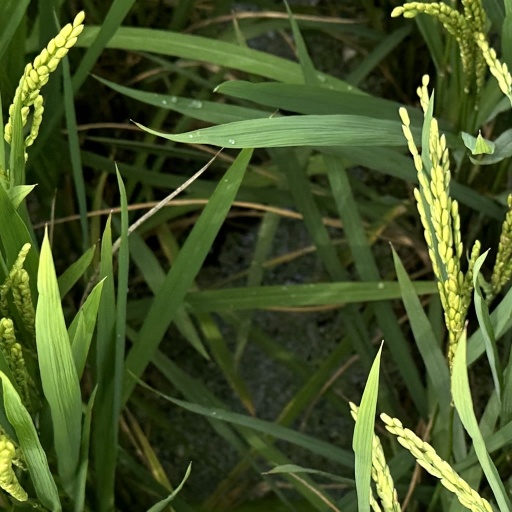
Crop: rice